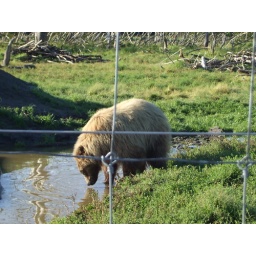
grizzly bear in a preserve for animals that cannot survive in the wild